Sagebrush Trail

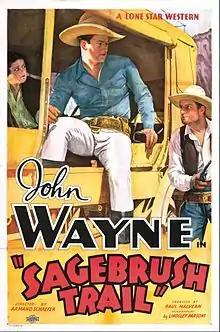
Theatrical poster to "Sagebrush Trail" (1933)

Sagebrush Trail (UK title An Innocent Man) is a 1933 American Pre-Code Western film with locations filmed at Bronson Canyon starring John Wayne and featuring Lane Chandler and Yakima Canutt (Canutt plays the leader of the gang as well as doubling for Wayne in several stunts). It was the second Lone Star Productions film released by Monogram Pictures. It was shown as "An Innocent Man" in the UK, and this version was later released in a colorized version on home video.